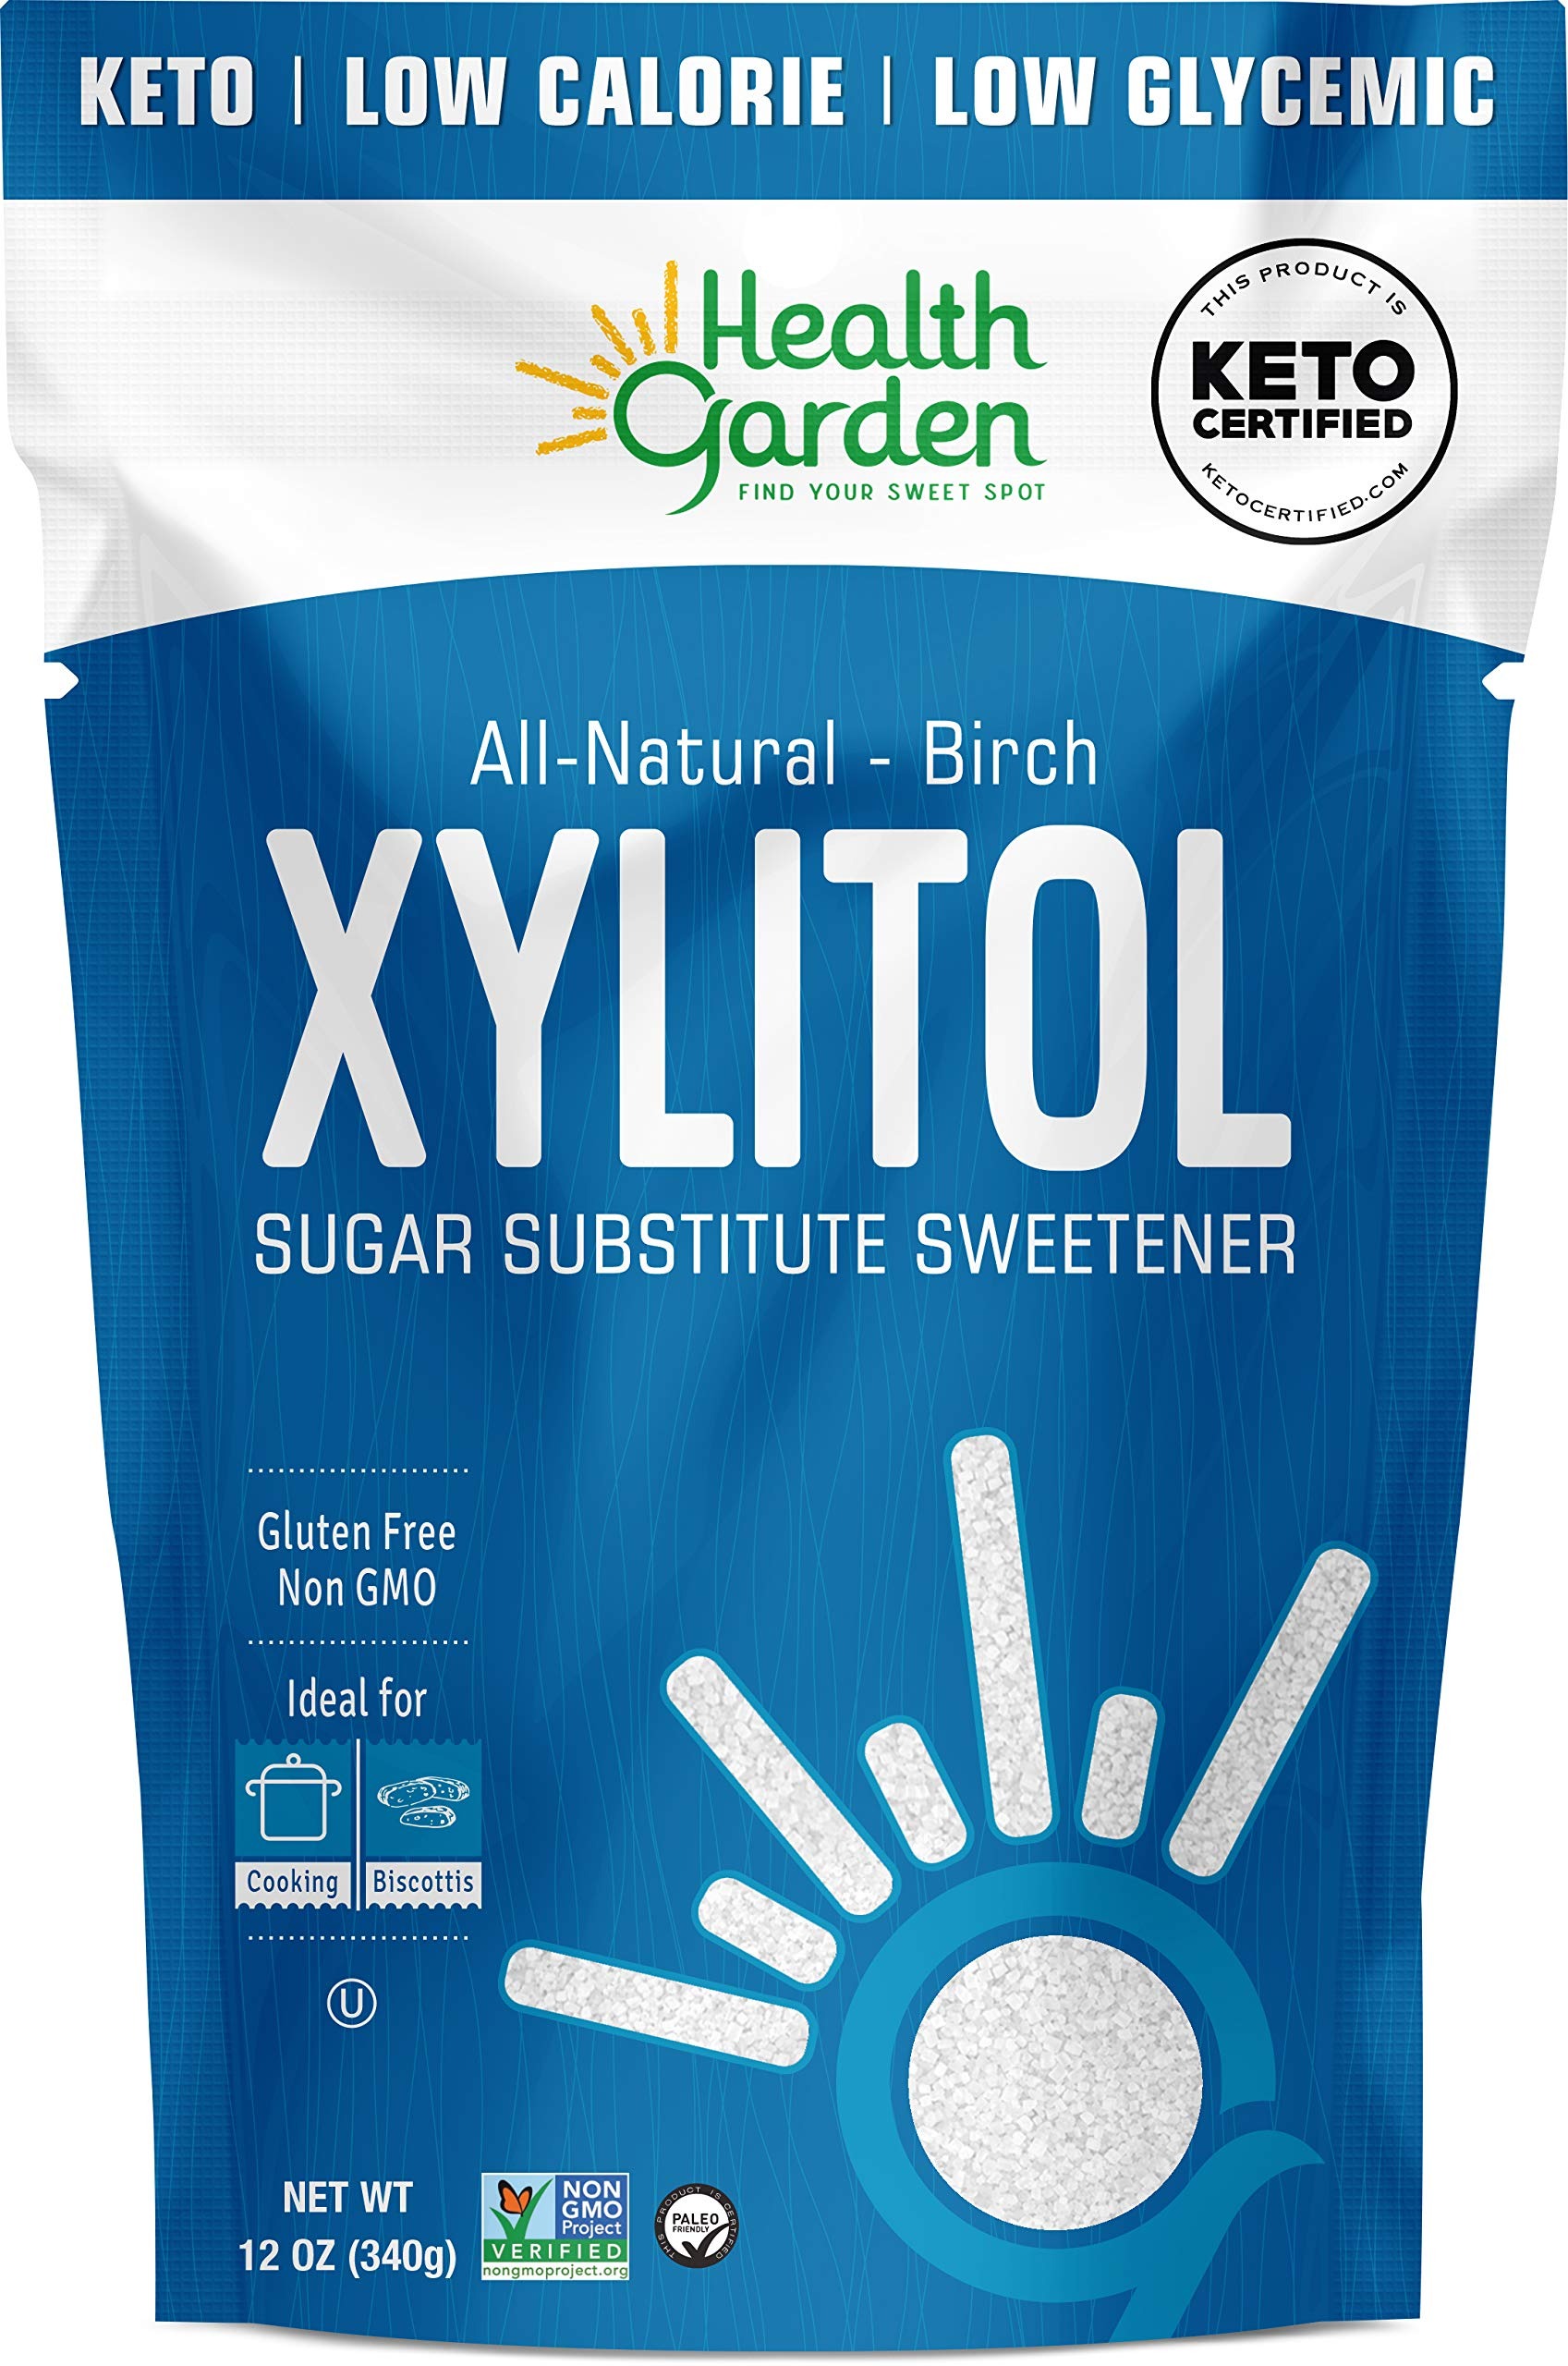
Item Name: Health Garden Birch Xylitol Sweetener - 12 OZ Resealable Bag -Pure Birch Xylitol - Non GMO, Kosher, and Made in the U.S.A. - Ideal Powdered Sugar Substitute - Non-GMO Sugar Alternative
Bullet Point 1: 100% Birch-Derived Sweetener – Enjoy Health Garden Xylitol made exclusively from birch, offering a natural sugar alternative that measures cup-for-cup like sugar. Perfect for beverages, baking, and everyday sweetness needs.
Bullet Point 2: Proudly Made in the USA – Trust in the quality and safety of a product crafted in the USA. Health Garden Xylitol is manufactured under strict standards to ensure a premium, natural sweetener for your family.
Bullet Point 3: Zero Net Carbs, Zero Glycemic Impact: With no glycemic index and zero net carbs, Health Garden Xylitol is ideal for keto and diabetic-friendly lifestyles, letting you enjoy sweetness guilt-free.
Bullet Point 4: All-Natural, Non-GMO, Gluten-Free – Crafted with pure ingredients, our xylitol is gluten-free, kosher, and made without any GMOs or artificial additives. Enjoy a cleaner, healthier sugar substitute.
Bullet Point 5: Resealable Bag for Freshness: Keep your xylitol fresh and ready to use with a convenient resealable bag. Perfect for baking, beverages, or everyday sweetening needs, it ensures easy storage and lasting quality.
Value: 12.0
Unit: Ounce

Price: 9.99